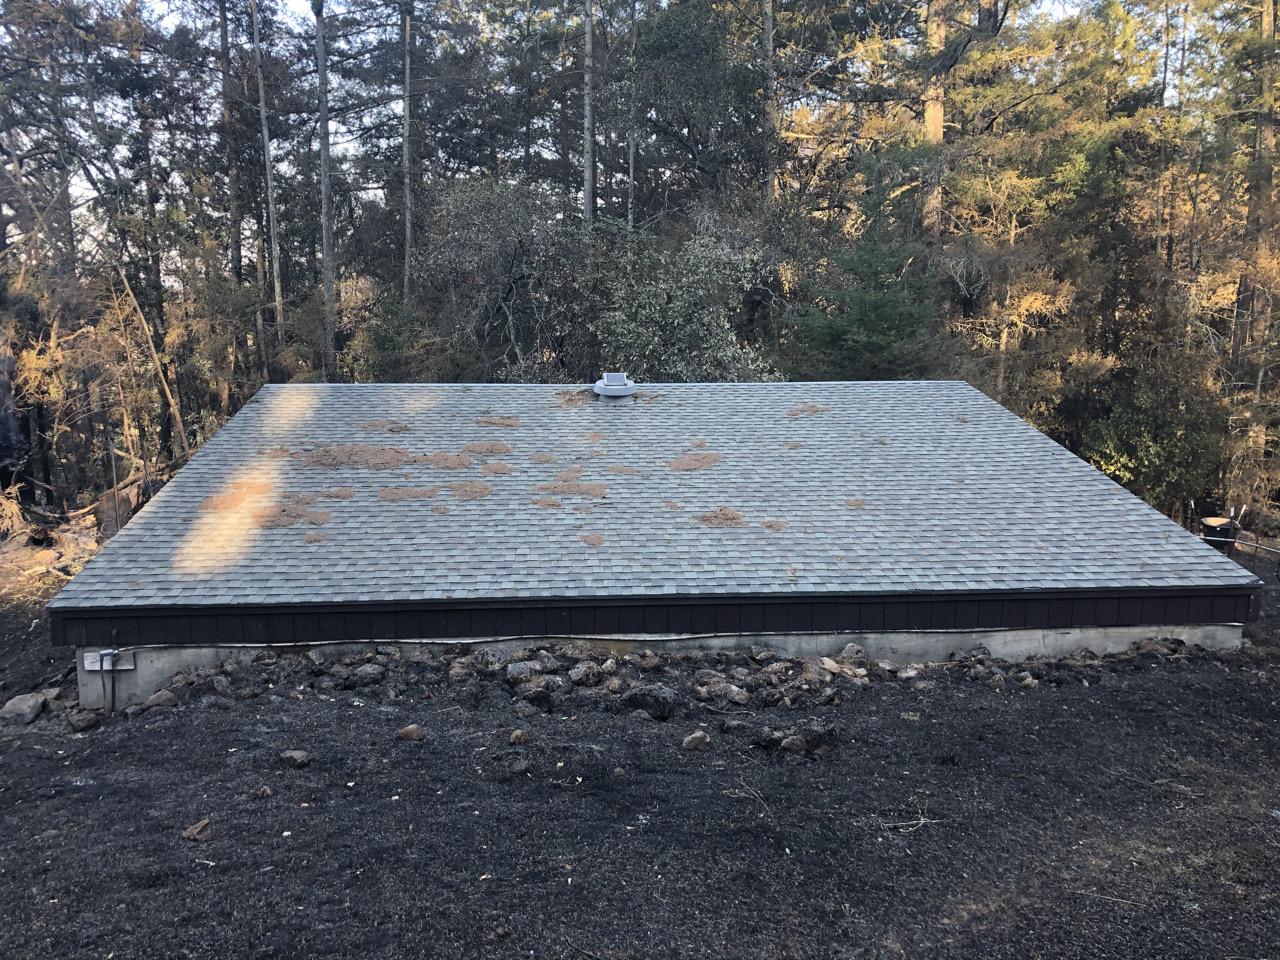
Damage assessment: no_damage